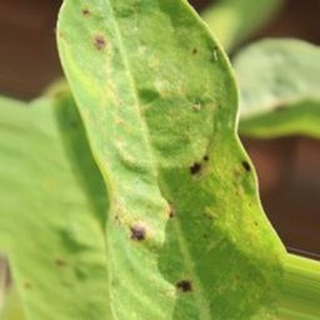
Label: groundnut_early_leaf_spot